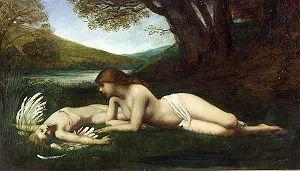
Dorothy Tennant est une peintre britannique néoclassique de l'époque victorienne.